2018 Omloop Het Nieuwsblad

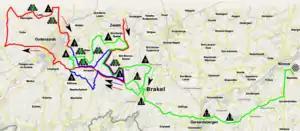
Final 140 km of the race

As the race was only added to the UCI World Tour calendar in 2017, all UCI WorldTeams were invited to the race, but not obligated to compete in the race. As such, seventeen of the eighteen WorldTeams – with the exception of the – competed in the race, up two on 2017. Eight UCI Professional Continental teams competed, completing the 25-team peloton.